2009 Coupe de France final

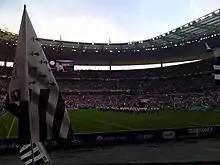
The opening of the 2009 final of Coupe de France at Stade de France, seeing "La Garde Républicaine" performing "Tri Martolod" and "Bro Gozh ma Zadoù", the former being made famous by Breton musician Alan Stivell and the latter being the hymn of Brittany.

The first half of the 91st final of the Coupe de France was relatively equal early on, but it was Guingamp who attacked early on, with striker Eduardo forcing a fingertip save from Nicolas Douchez after he dislodged defender Rod Fanni in the 12th minute. This was followed up by a long-range chance from midfielder Lionel Mathis, which sailed wide left. Rennes was primarily held to taking long-range shots, however Moussa Sow tested Guillaume Gauclin in the 23rd minute, producing a shot which went just wide. The best chance of the first half would come for Guingamp in the 31st minute when Wilson Oruma' cross into the box found an un-marked Richard Soumah, who forced a tremendous save from Douchez. Rennes responded in the 40th minute with Jérôme Leroy taking an unexpected shot from nearly 30 metres from goal; the shot went past goalkeeper Gauclin, but struck the post going out of play.